Elisabetta Pozzi

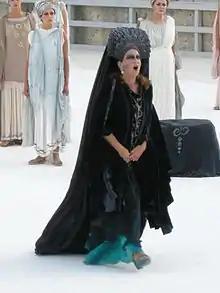
Pozzi as Medea

Born in Genoa, Italy, Pozzi started to study acting during her high school years at the Teatro Stabile di Genova. She gave her debut on stage at the age of seventeen, playing the role of Romilda in an adaptation of Luigi Pirandello's "The Late Mattia Pascal" directed by Giorgio Albertazzi. Pozzi soon asserted herself as one of the most requested actresses of Italian theatre, notably working with Luca Ronconi, Peter Stein, Luigi Squarzina, Nanni Loy, Giancarlo Cobelli and at the Piccolo Teatro in Milan. She is also active on television and in cinema. In 1992, her role of Adriana in Carlo Verdone's "Damned the Day I Met You" earned her the David di Donatello Award for Best Supporting Actress.